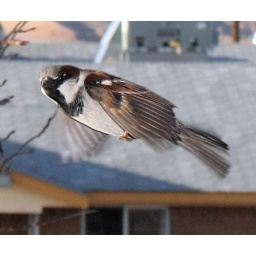
A close-up (crop) of a House Sparrow flying by my bird feeder.